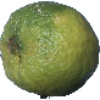
Label: Limes 1